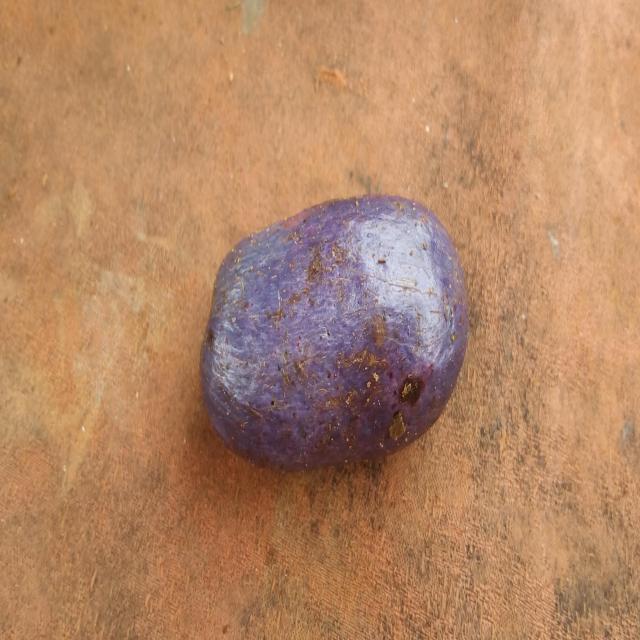
Plum grade: unaffected